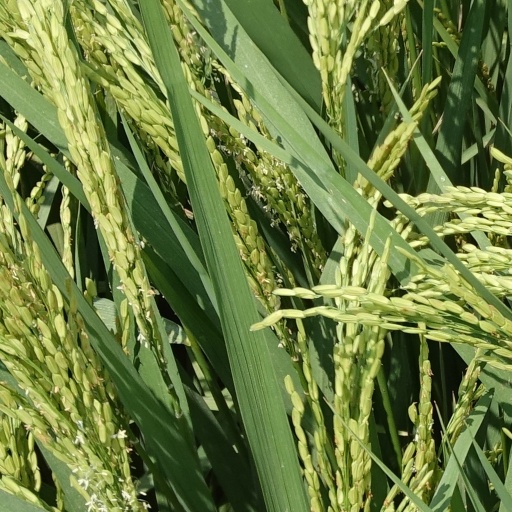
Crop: rice